Philippe Mexès

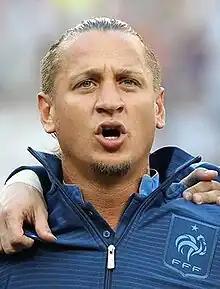
Mexès lining up for France at UEFA Euro 2012

Philippe Mexès (born 30 March 1982) is a French former professional footballer who played as a centre-back. He represented Auxerre, Roma and AC Milan at club level during a career that spanned between 1999 and 2016. A full international between 2002 and 2012, he won 29 caps and scored one goal for the France national team and represented them at the 2003 FIFA Confederations Cup as well as UEFA Euro 2012.